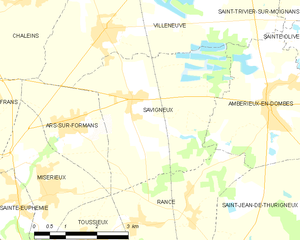
Carte des communes françaises: Savigneux